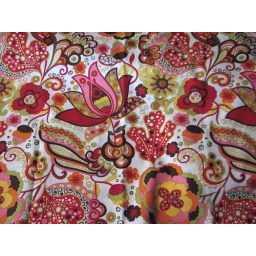
Gorgeous reds, pinks, greens, orange &amp;amp; brown on white background. ~Matches perfectly with Full Moon Dot in Tangerine &amp;amp; Cherry